Puti Shushen

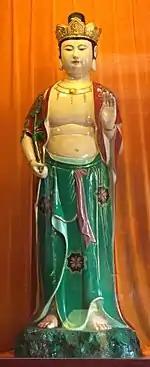
Puti Shushen statue

Puti Shushen is a protective deity in Buddhist tradition and mythology. The Bodhi Tree (Ficus religiosa) holds immense spiritual significance in Buddhism as the tree under which Siddhartha Gautama, attained enlightenment. Puti Shushen is the deity or spirit believed to reside in or protect the Bodhi tree.